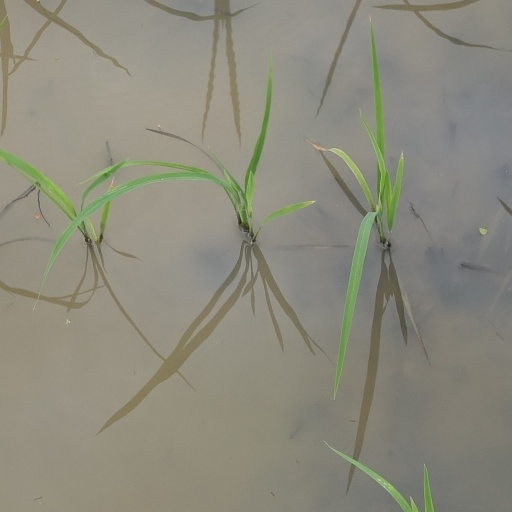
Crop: rice